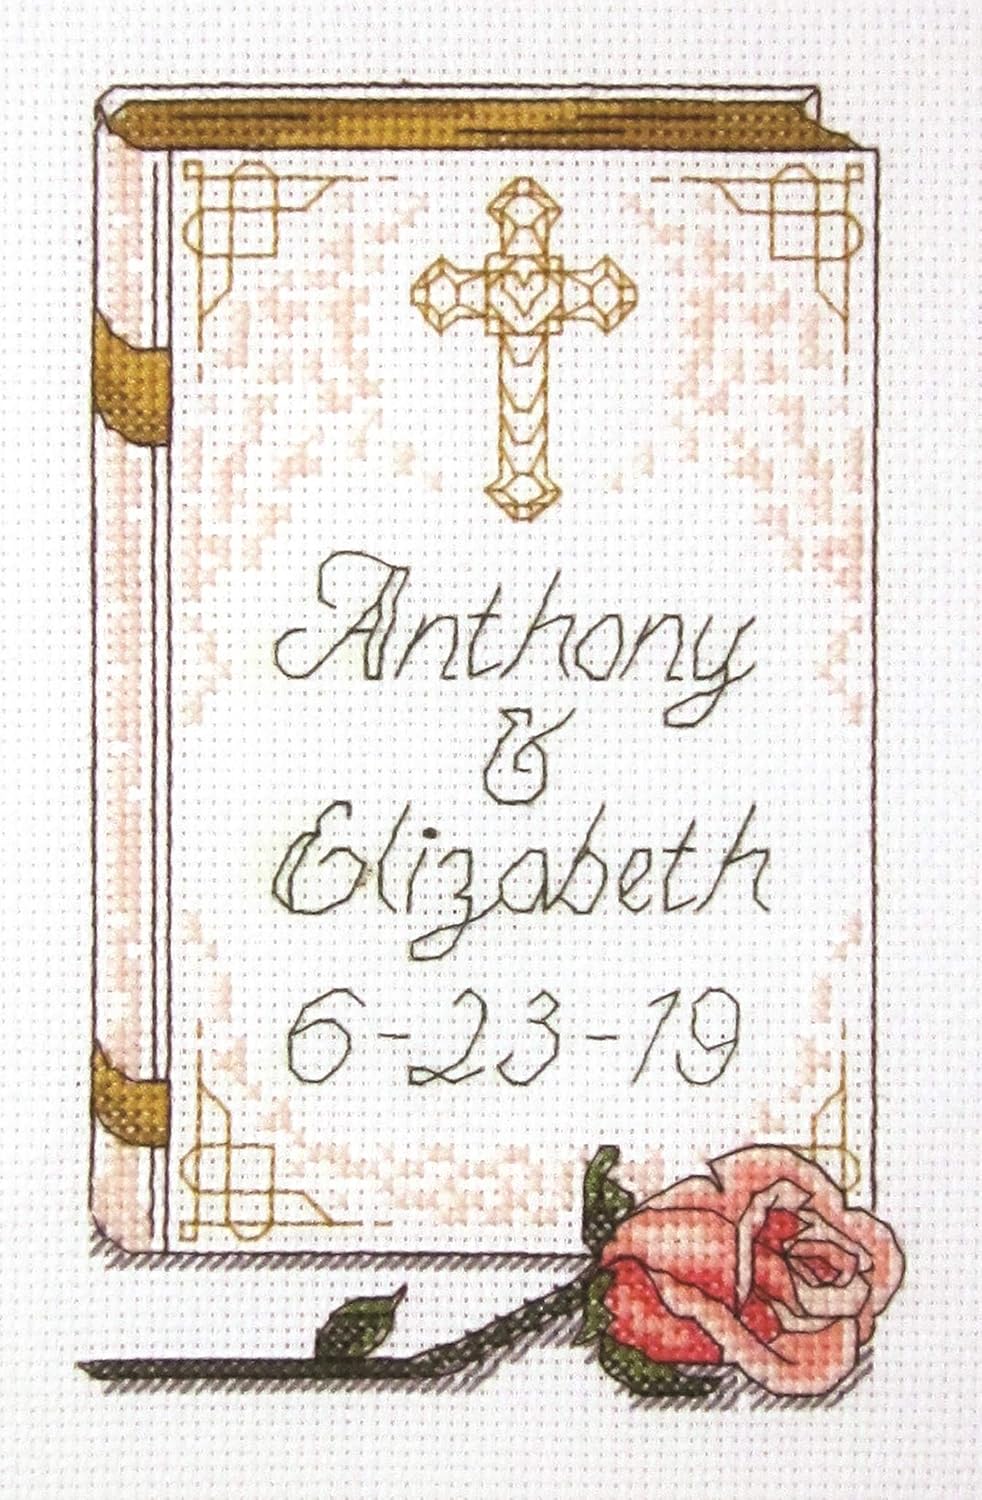
Design Works Bible Wedding Sampler Counted Cross-Stitch Kit
Category: Amazon Home
Commemorate the special day of a holy union with a personalized wedding gift. Counted cross-stitch kit includes white 14-ct. aida fabric, cotton floss, needle, and directions for personalization. 5 × 7" (12.7 x 17.8cm). Made in U.S.A.
Features: Commemorate the special day of a holy union with a personalized wedding gift